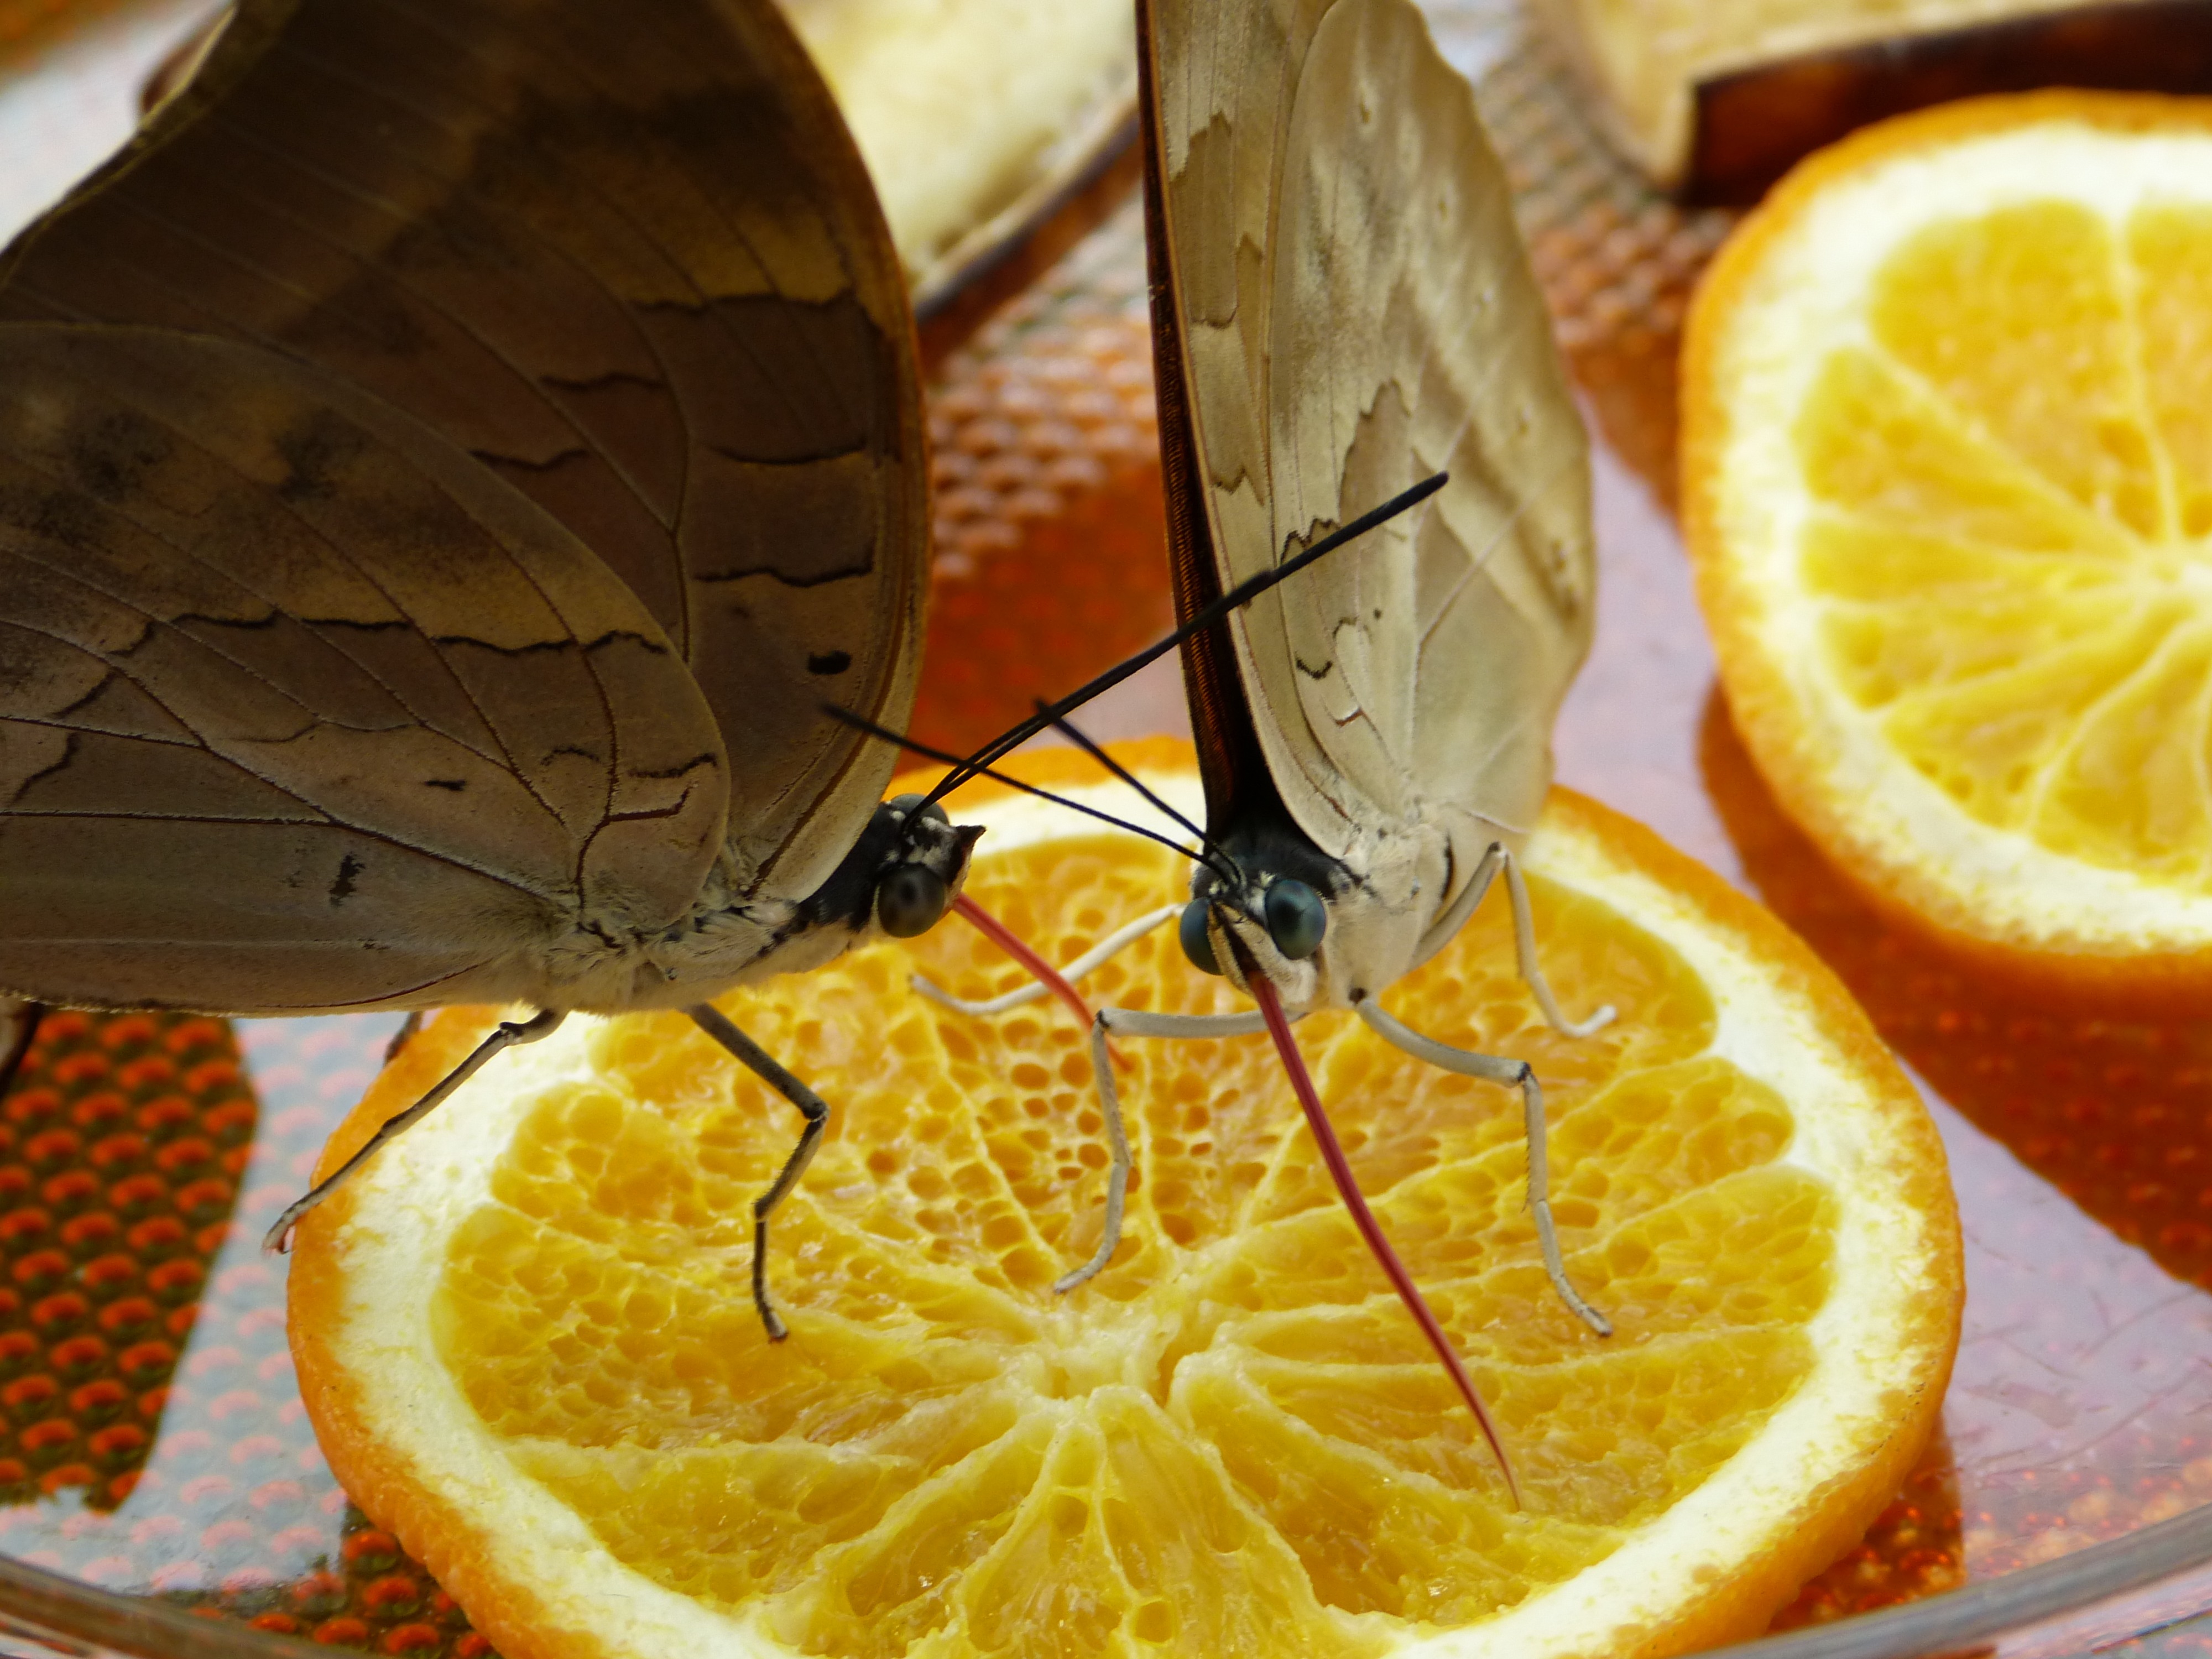
plant, fruit, animal, fly, orange, food, produce, insect, drink, butterfly, citrus, proboscis, suck